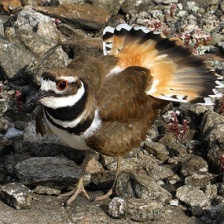
Species: KILLDEAR
Scientific name: CHARADRIUS VOCIFERUS